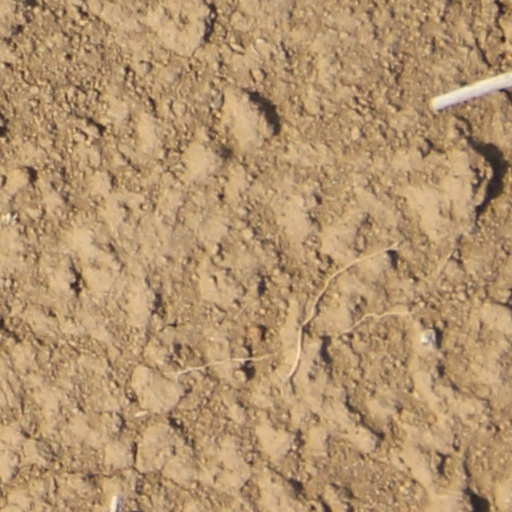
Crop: wheat